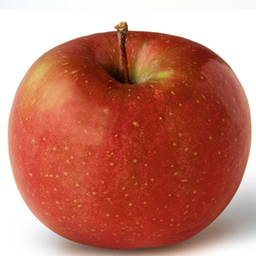
Label: Apple